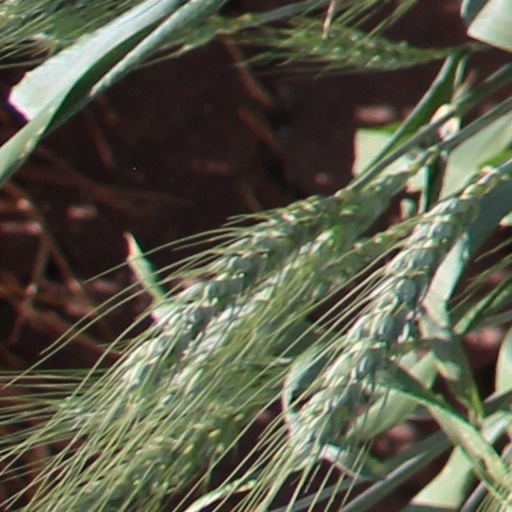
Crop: wheat